Kretzschmaria deusta

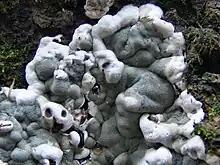
Young "K. deusta" growing on tree

"Kretzschmaria deusta" is described as a wavy-edged cushion or crust, ranging in color from grey to white when young, and changing to black and brittle with age. Older fruitbodies look similar to charred wood, probably leading to them being underreported or ignored. "Kretzschmaria deusta" has a flask-shaped perithecium that contains asci in the fertile surface layer. Asci are typically 300 x 15 μm, with 8 spores per ascus. Smooth conidiospores also produced via asexual reproduction, typically 7 x 3 μm.